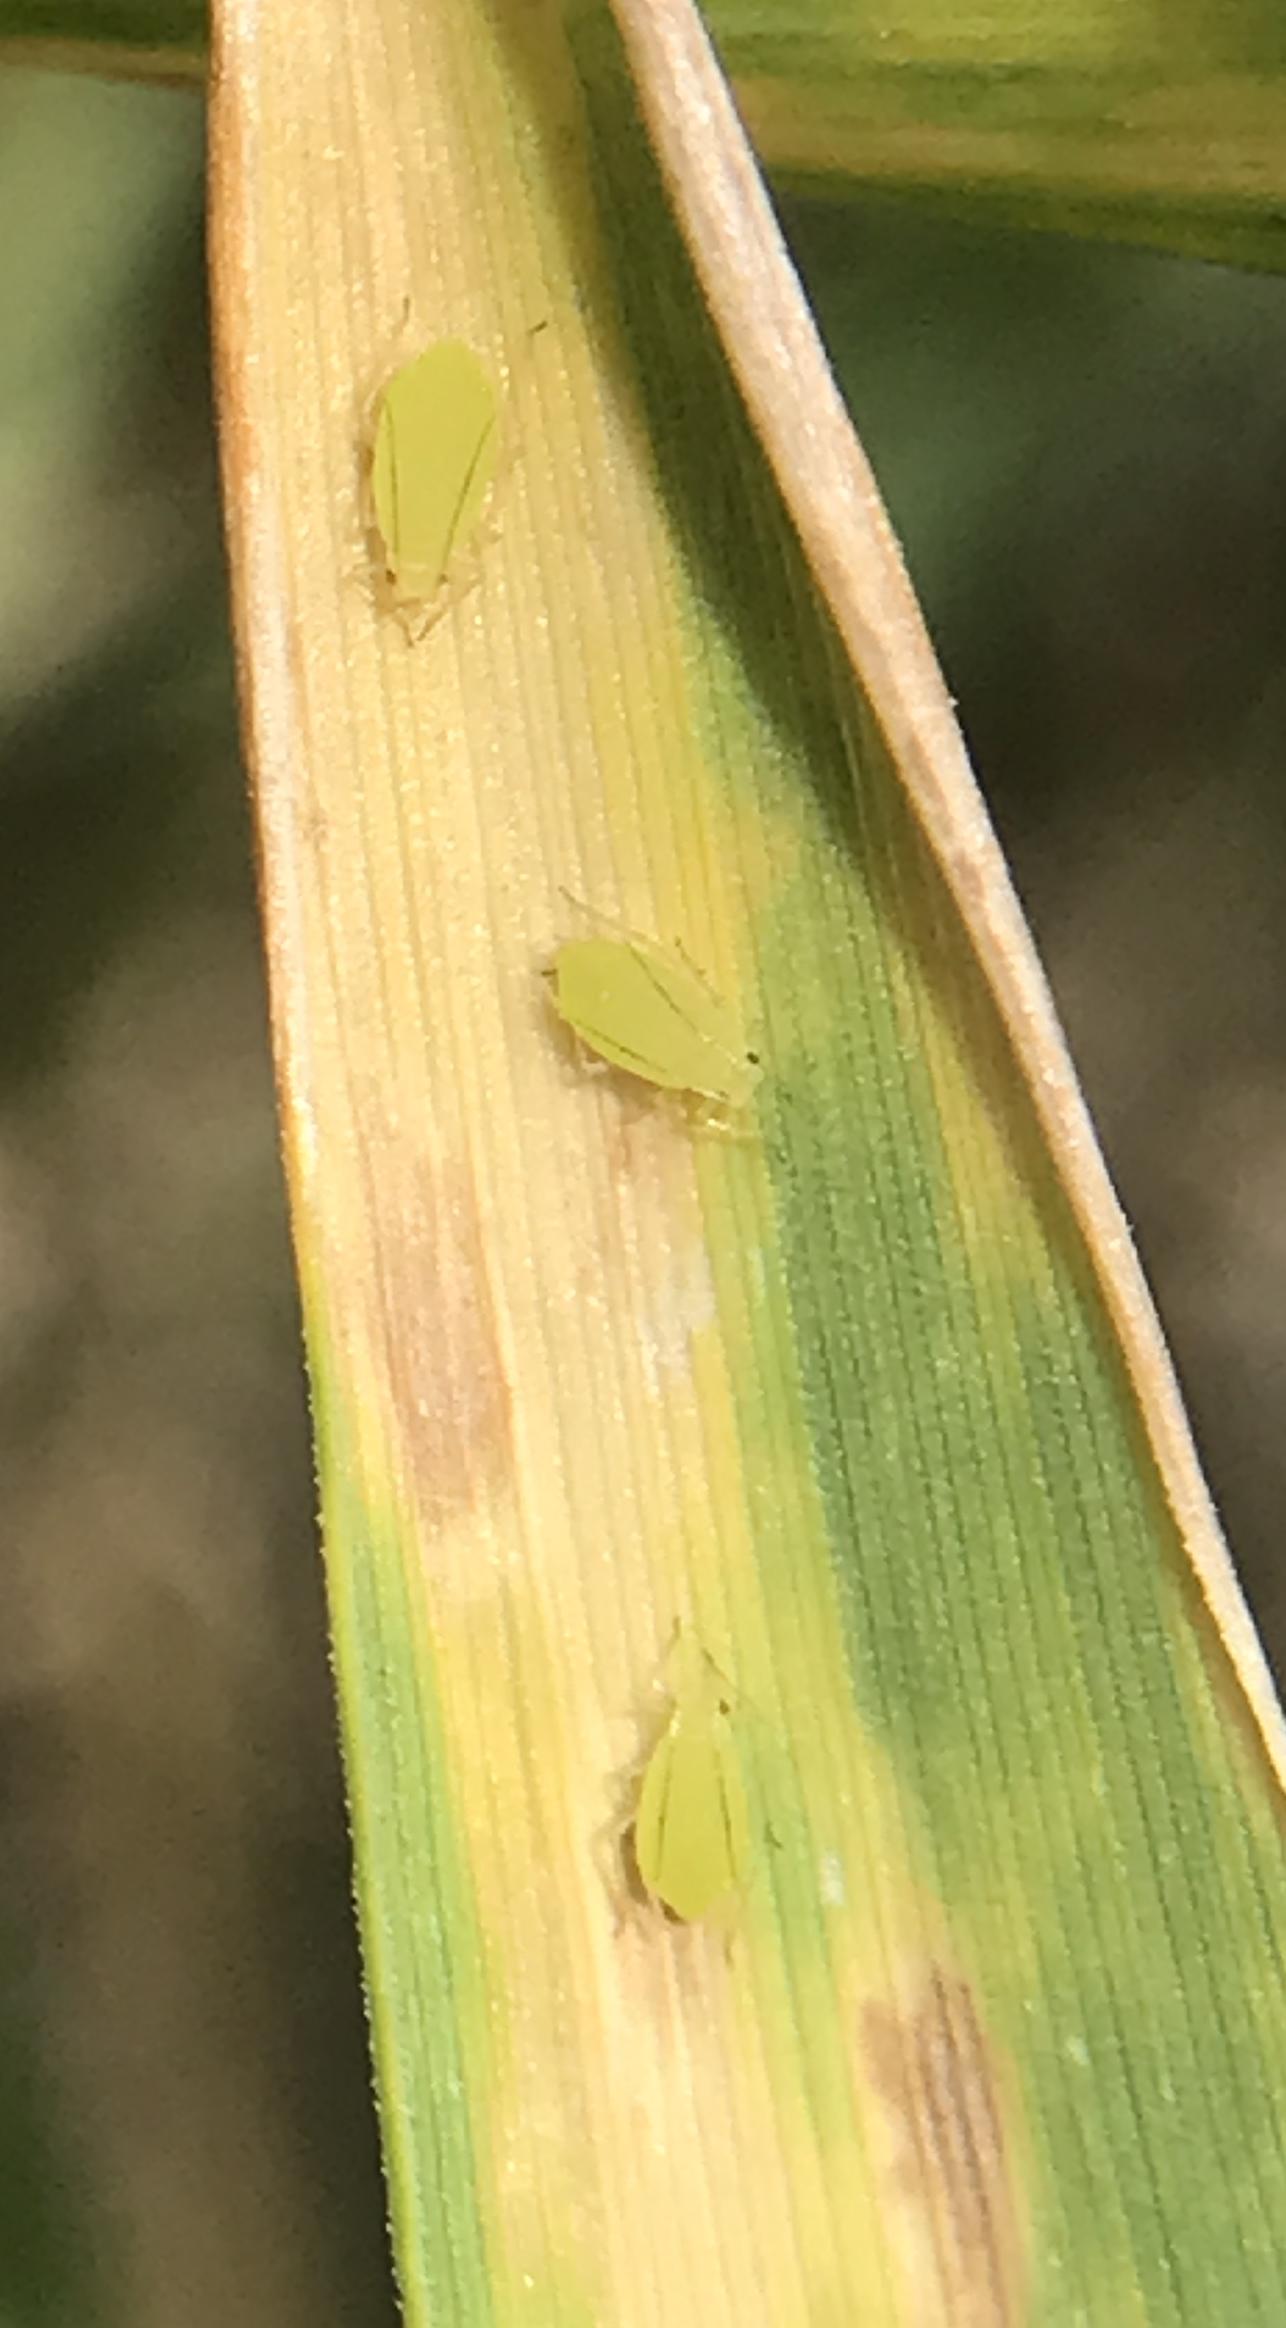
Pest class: cereal_grass_aphid